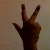
The image shows a hand gesture representing the number 3 in Indian Sign Language.